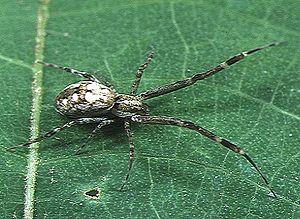
Octonoba yaeyamensis est une espèce d'araignées aranéomorphes de la famille des Uloboridae.
Les Uloboridae sont une famille d'araignées aranéomorphes.